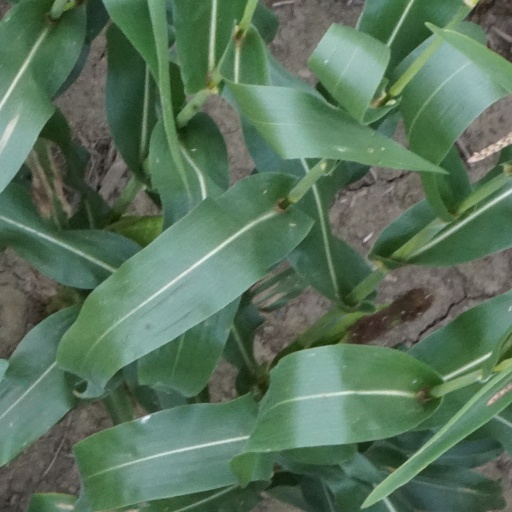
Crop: maize; corn